Bengali alphabet

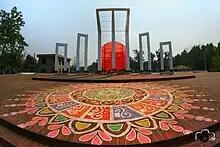
Central Shaheed Minar, Islamic University, Bangladesh honoring the Bengali language movement

The Bengali script or Bangla alphabet ("Bāṅlā bôrṇômālā") is the standard writing system used to write the Bengali language, and has historically been used to write Sanskrit within Bengal. An estimated 300 million people use this syllabic alphabet, which makes it the 5th most commonly used writing system in the world. It is the sole national script of Bangladesh and one of the official scripts of India, specifically used in the Indian states of West Bengal, Tripura and the Barak Valley of Assam. The script is also used for the Meitei language in Manipur, defined by the "Manipur Official Language (Amendment) Act, 2021".